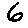
Label: 6